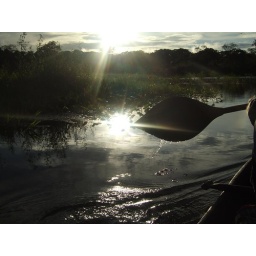
Rowing across a glass calm lake at sunset in the Amazon basin..